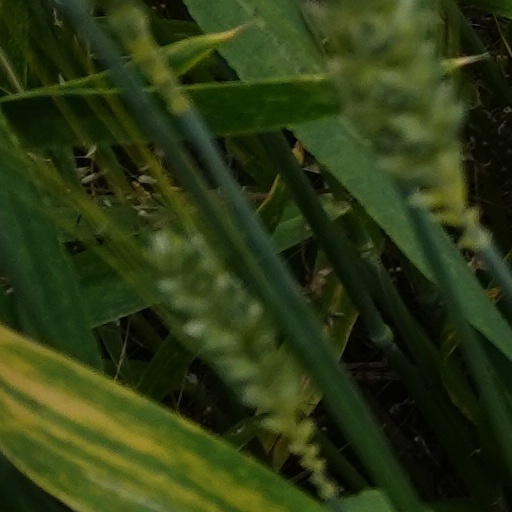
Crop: wheat